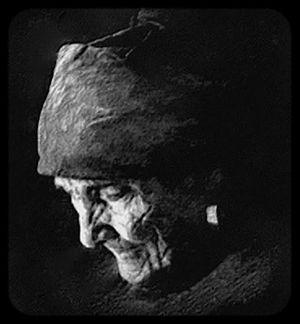
Rosa Ramalho OSE est le nom artistique de Rosa Barbosa Lopes, barrista et figure emblématique de la poterie traditionnelle portugaise.